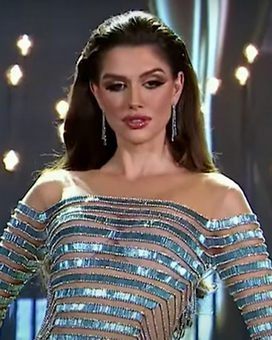
อีซาแบลา เมนิง

| name = อีซาแบลา เมนิง
| image = Isabella Menin.png
| birth_name = อีซาแบลา โนไวส์ เมนิง
| birth_place = เซาเปาลู ประเทศบราซิล
| years_active = 2565–ปัจจุบัน
| awards = มิสแกรนด์บราซิล|มิสแกรนด์บราซิล 2022 (ชนะเลิศ) มิสแกรนด์อินเตอร์เนชันแนล 2022 (ชนะเลิศ)
อีซาแบลา โนไวส์ เมนิง (; เกิดวันที่ 2 มิถุนายน พ.ศ. 2539) เป็นนางแบบและนางงามชาวบราซิล ได้รับตำแหน่งมิสแกรนด์บราซิล|มิสแกรนด์บราซิล 2022 และเป็นตัวแทนประเทศบราซิลในการประกวดเวทีมิสแกรนด์อินเตอร์เนชันแนล 2022 ณ ประเทศอินโดนีเซีย โดยเธอเป็นผู้ชนะเลิศคนที่ 10 ของการประกวดมิสแกรนด์อินเตอร์เนชันแนล
== ประวัติ==
อีซาแบลาเป็นชาวบราซิลเชื้อสายอิตาลี สำเร็จการศึกษาเศรษฐศาสตรบัณฑิตเกียรตินิยมอันดับหนึ่งจากมหาวิทยาลัยเวสต์มินสเตอร์ และปริญญาโทด้านการเงินจากมหาวิทยาลัยคอลเลจลอนดอน หลังสำเร็จการศึกษาเธอประกอบอาชีพนางแบบและนักวางแผนการเงิน
== การประกวดความงาม ==
=== มิสแกรนด์อินเตอร์เนชันแนล 2022 ===
อีซาแบลาในฐานะผู้ชนะการประกวดมิสแกรนด์บราซิล 2022 ได้เป็นตัวแทนของบราซิลในการประกวดมิสแกรนด์อินเตอร์เนชันแนล 2022 ที่ประเทศอินโดนีเซีย ซึ่งเธอคว้าตำแหน่งชนะเลิศ ได้ครองมงกุฎสืบต่อจากเหงียน ทุก ถวี่ เตียน มิสแกรนด์อินเตอร์เนชันแนล 2021 โดยเป็นชาวบราซิลคนแรกที่ได้รับตำแหน่งดังกล่าว
;ประเทศที่ได้ไปปฏิบัติหน้าที่ (ในขณะดำรงตำแหน่ง)
*
*
*
*
*
*
*
*
*
*
*
*
*
;ประเทศที่ได้ไปปฏิบัติหน้าที่ (ภายหลังดำรงตำแหน่ง)
* - ร่วมงานรอบตัดสิน Miss Grand Sevilla 2023 ในวันที่ 17 ธันวาคม 2023
* - ร่วมงานรอบตัดสิน Miss Gibralter 2024
* - ร่วมงงานรอบตัดสิน Miss Guatemala 2024 ระหว่างวันที่ 27 เมษายน - 5 พฤษภาคม
== อ้างอิง ==
== แหล่งข้อมูลอื่น ==
*
* Miss Grand International Hall of Fame
*
*
*
*
สืบตำแหน่ง|ก่อนหน้า= เหงียน ทุก ถวี่ เตียน|ตำแหน่ง=มิสแกรนด์อินเตอร์เนชันแนล|ช่วงเวลา=มิสแกรนด์อินเตอร์เนชันแนล 2022|2022|ถัดไป= ลูเซียนา ฟุสเตร์
การประกวดนางงามระดับนานาชาติ|Year=2022
| Miss Universe = อาร์บอนนีย์ เกเบรียล
| Miss International = ยัสมิน เซลแบร์ค
| Miss Earth = มีนา ซู ชเว
| Miss Supranational = ลาเลลา เอ็มสวาเน
| Miss Gland International = อีซาแบลา เมนิง
ผู้ดำรงตำแหน่งในการประกวดมิสแกรนด์อินเตอร์เนชันแนล
| Year = 2022
| ปี = 2562
| ชนะเลิศ = อีซาแบลา เมนิง
| รองชนะเลิศอันดับที่ 1 = อิงฟ้า วราหะ
| รองชนะเลิศอันดับที่ 2 = แอนดินา จูลี
| รองชนะเลิศอันดับที่ 3 = ลุยเซต มาเตรัน
| รองชนะเลิศอันดับที่ 4 = มารีอานา เบ็ชโกวา
|รองชนะเลิศอันดับที่ 5= พิช โวเธ สราโวดี พริสซิลลา ลอนโดโญ ยุฟนา รินิชตา กูคูล "(สละ)" โรเบอร์ตา ทามอนดง "(แทน)" ออกซานา ริเบรา อีริสเลย์ ฮิเมเนส
หมวดหมู่:บุคคลจากเซาเปาลู
หมวดหมู่:นางแบบบราซิล
หมวดหมู่:ผู้เข้าประกวดมิสแกรนด์อินเตอร์เนชันแนล 2022
หมวดหมู่:ผู้ชนะการประกวดมิสแกรนด์อินเตอร์เนชันแนล
หมวดหมู่:บุคคลจากมหาวิทยาลัยคอลเลจลอนดอน
หมวดหมู่:ชาวบราซิลเชื้อสายอิตาลี